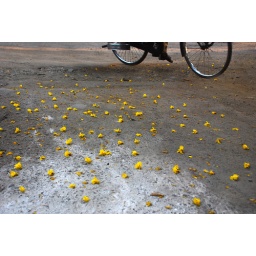
love the city this time around the year with these yellow flowers all over the streets